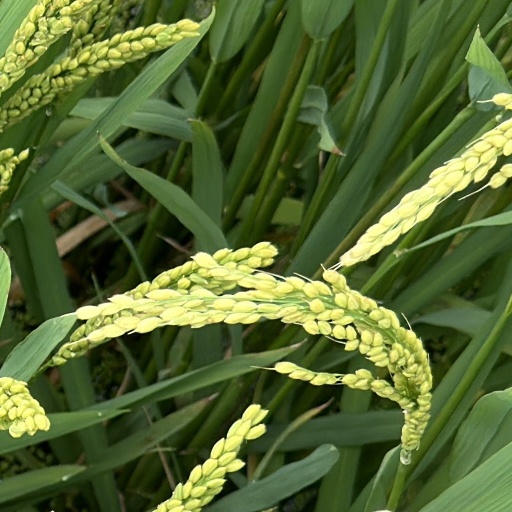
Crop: rice